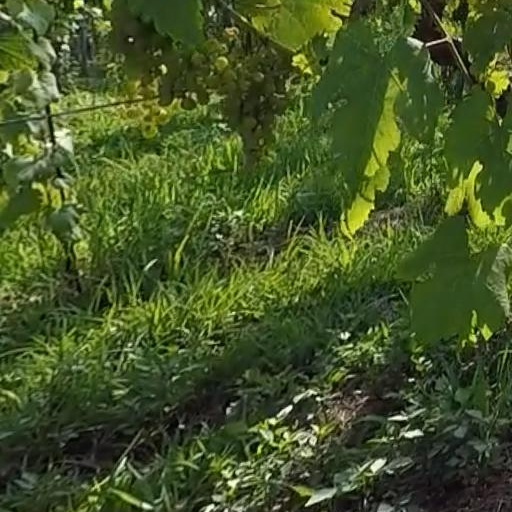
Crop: grape